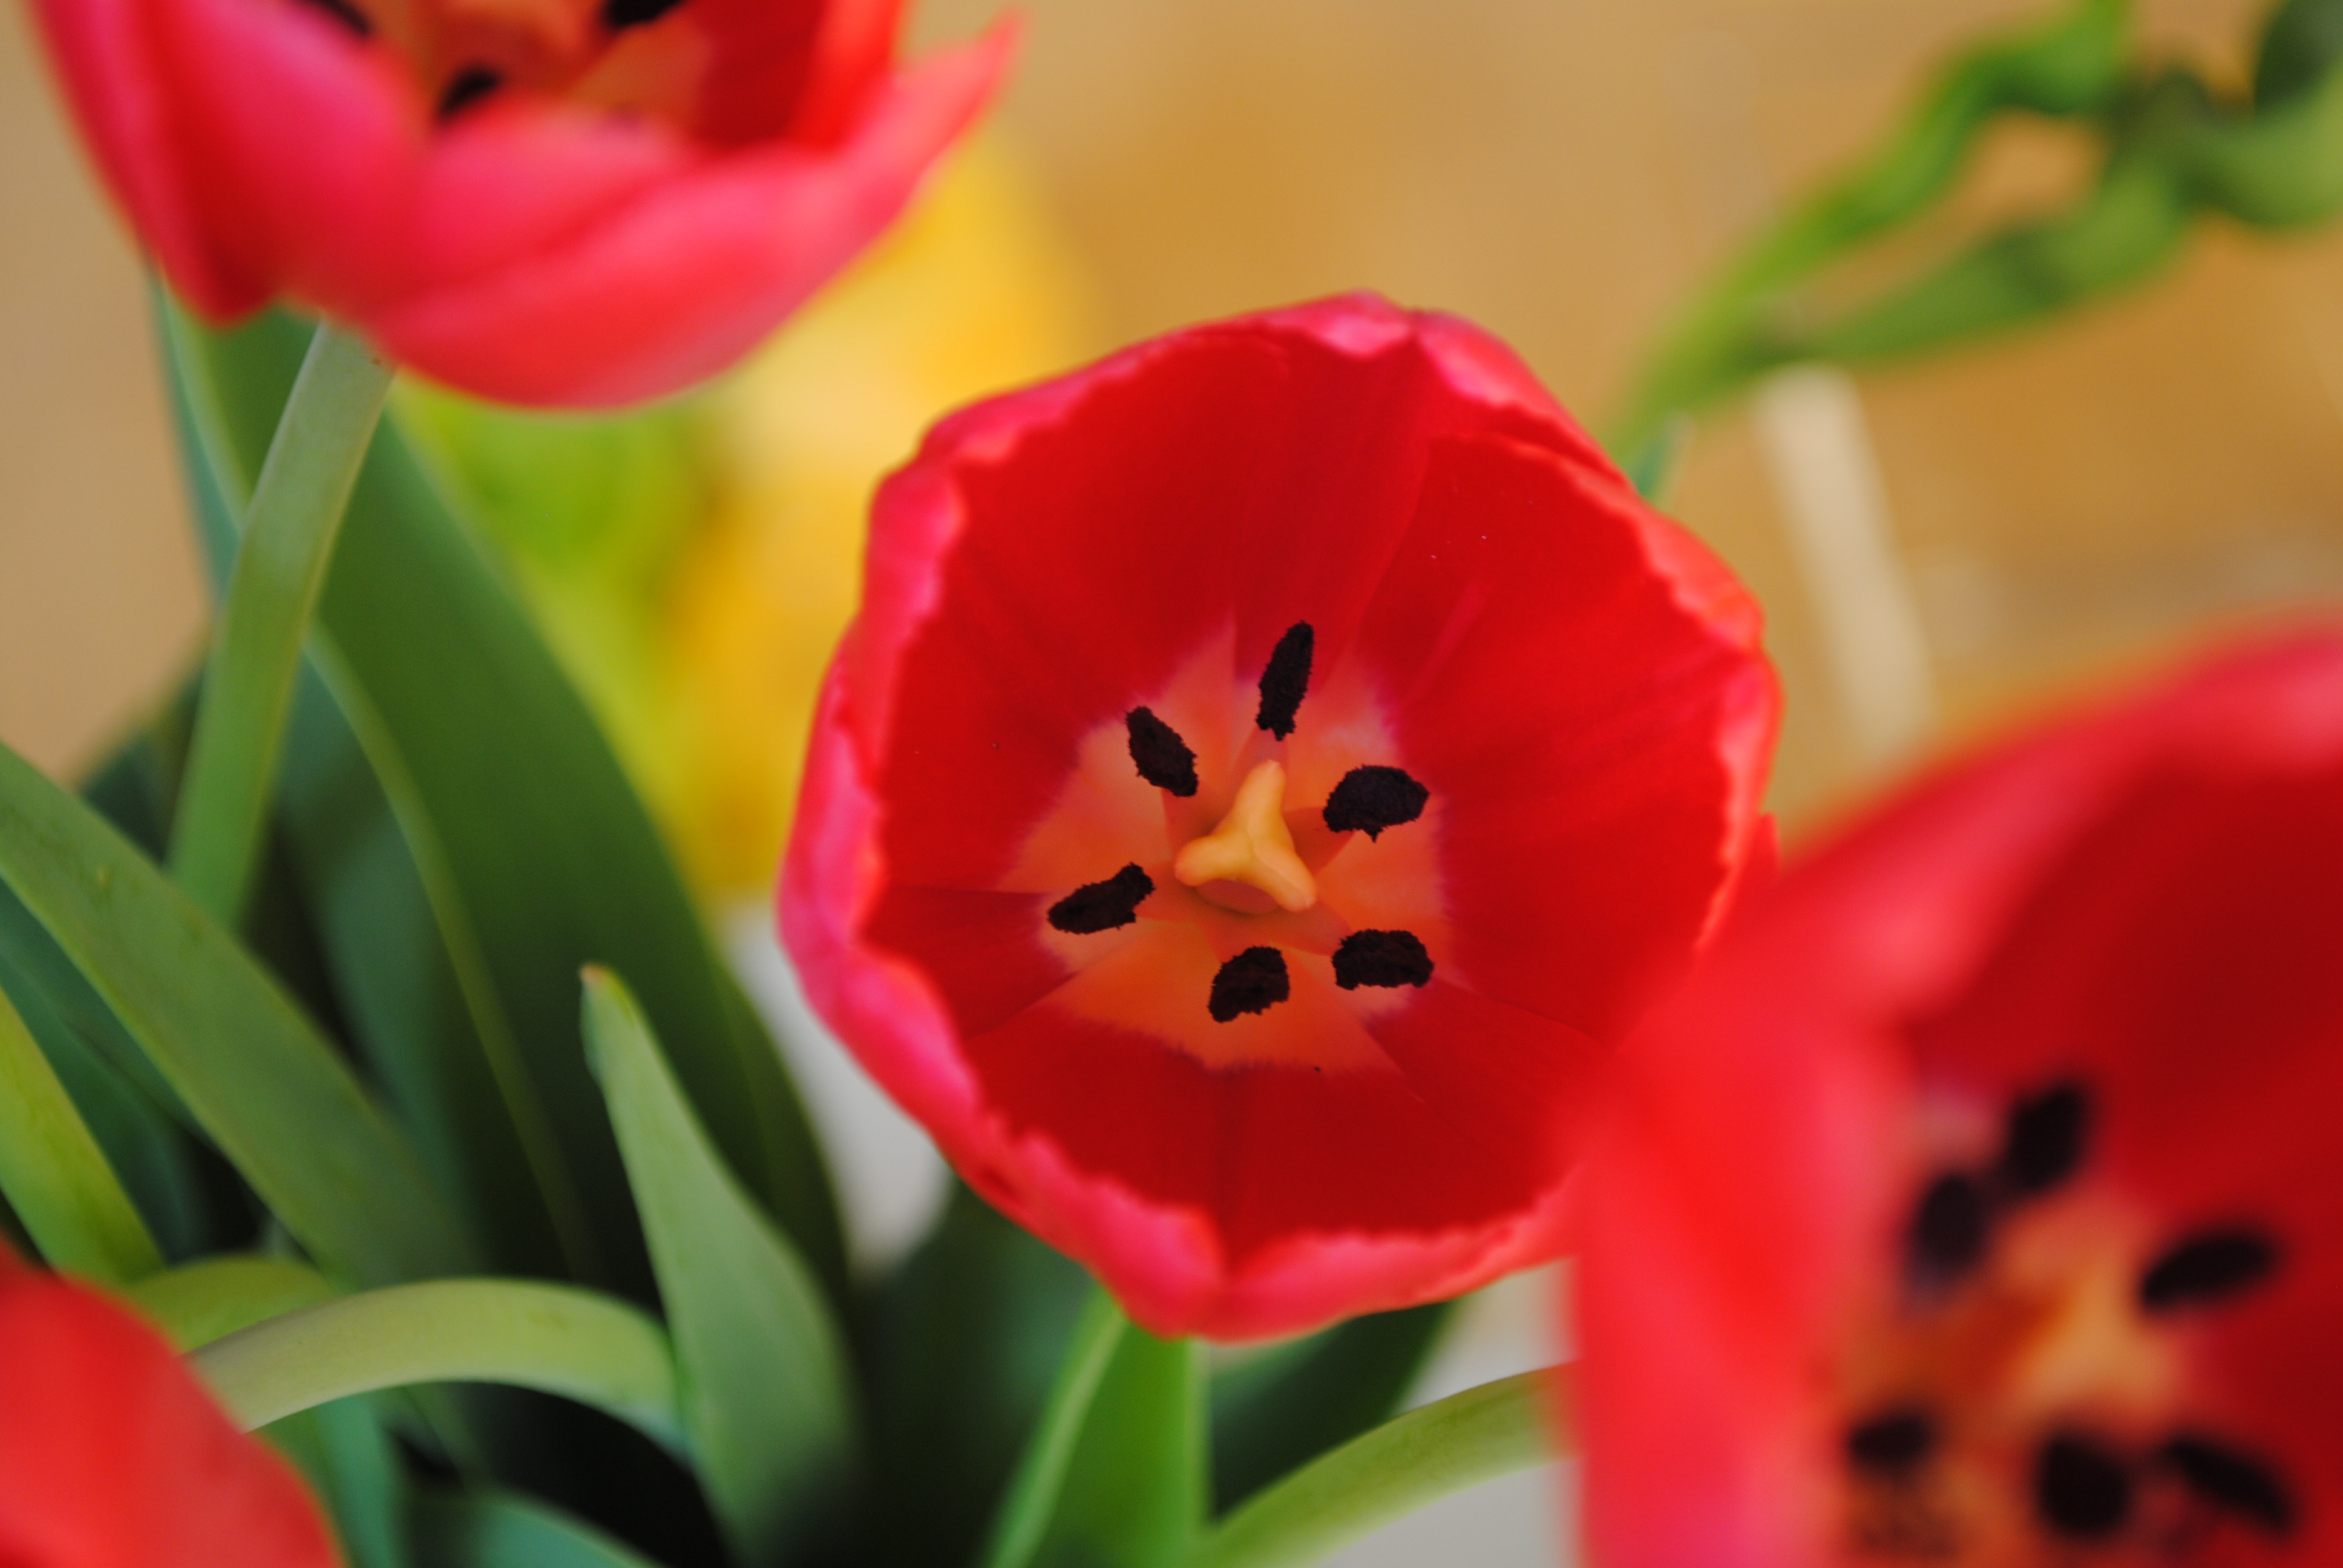
plant, flower, petal, bloom, tulip, spring, red, flowers, tulips, macro photography, flowering plant, plant stem, land plant